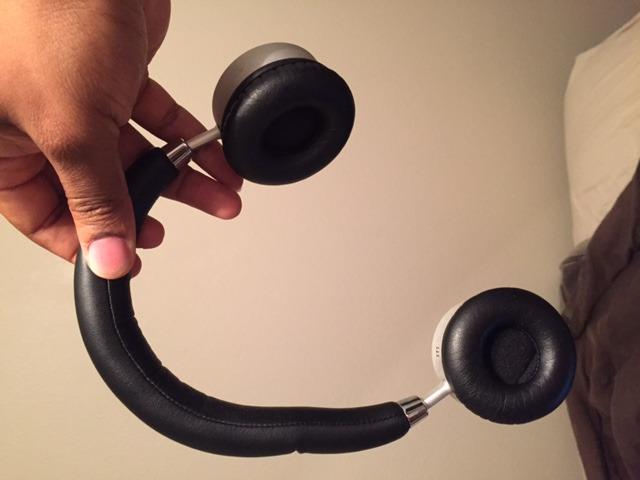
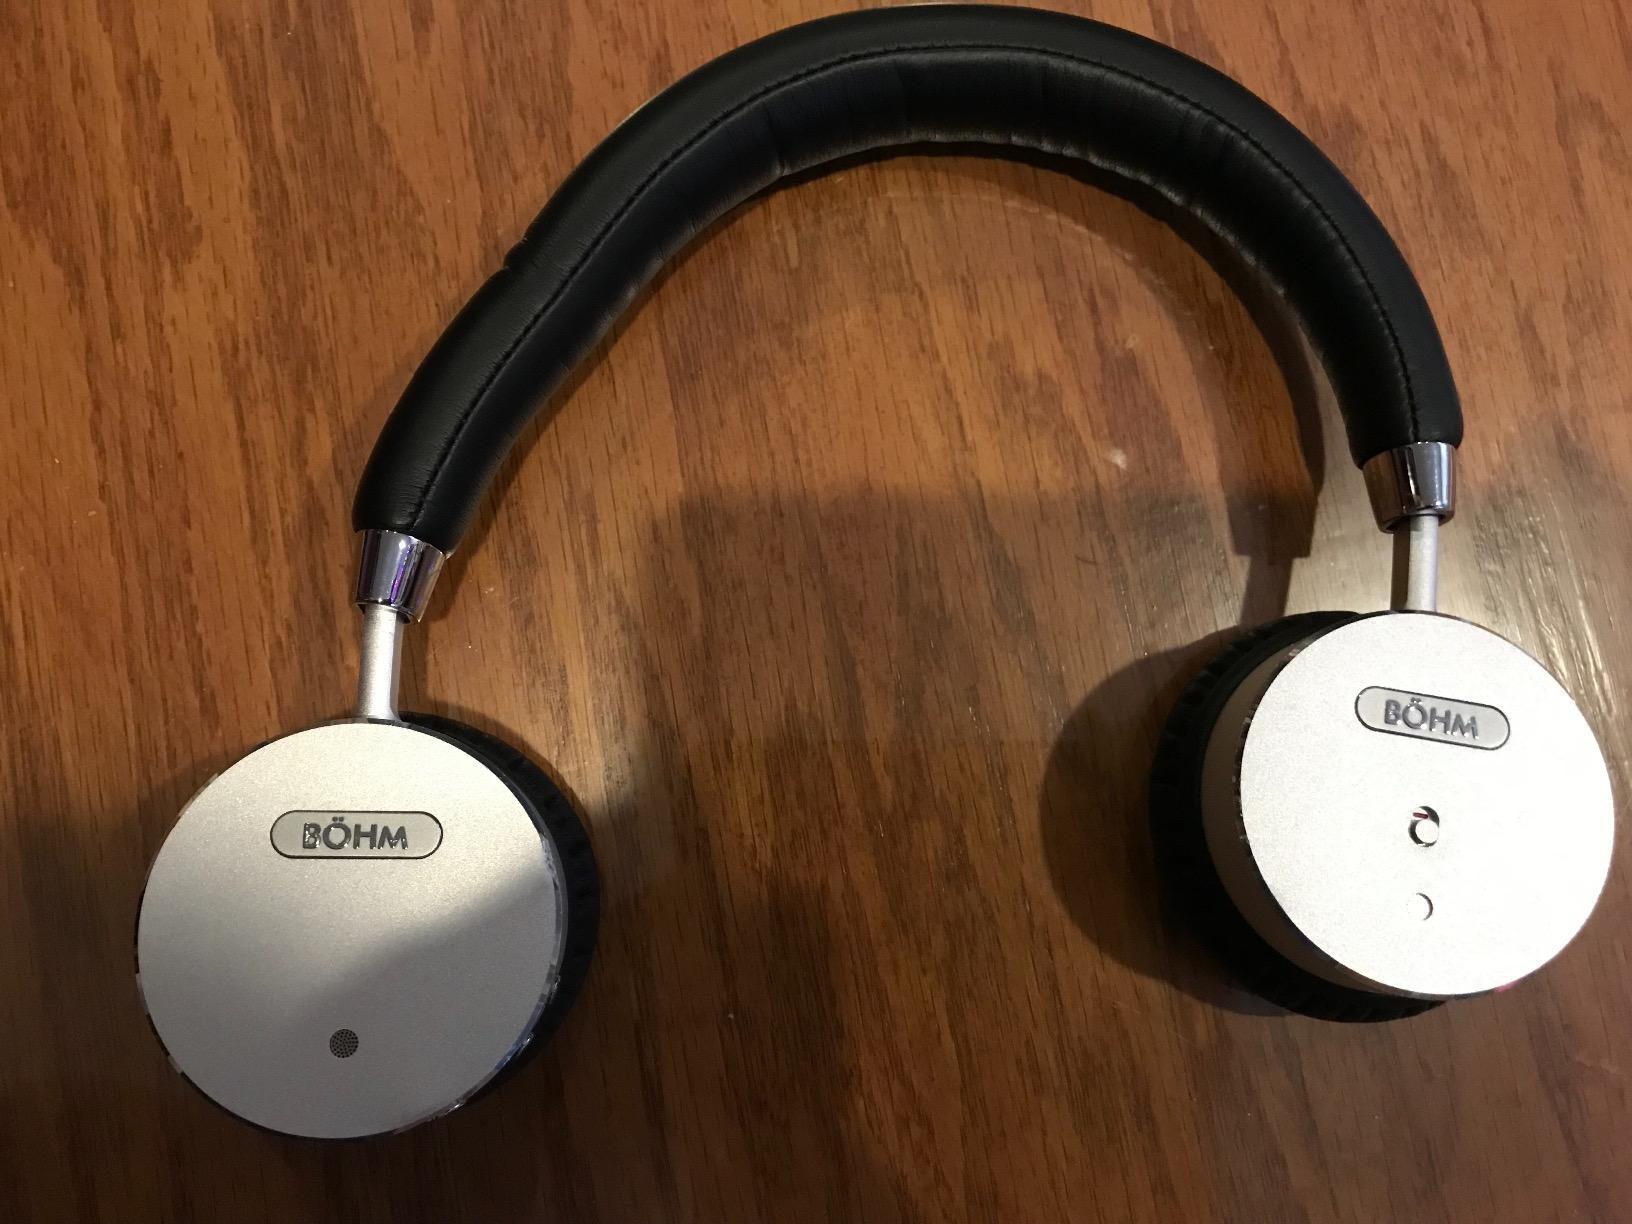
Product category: headphones
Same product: yes